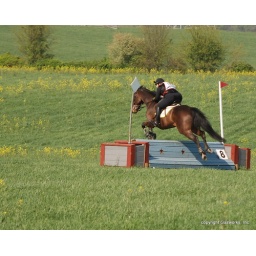
Up the hill and over the blue bench